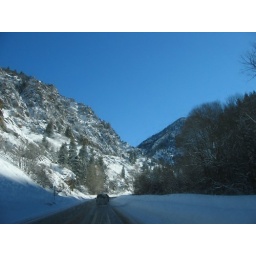
The sky was blue on our third day and for the remainder of our time in SLC.